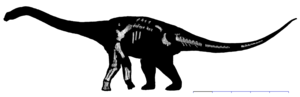
Wintonotitan est un genre éteint de grands dinosaures sauropodes tétrapodes, un titanosaure de l'Albien supérieur découvert dans la formation de Winton en Australie.